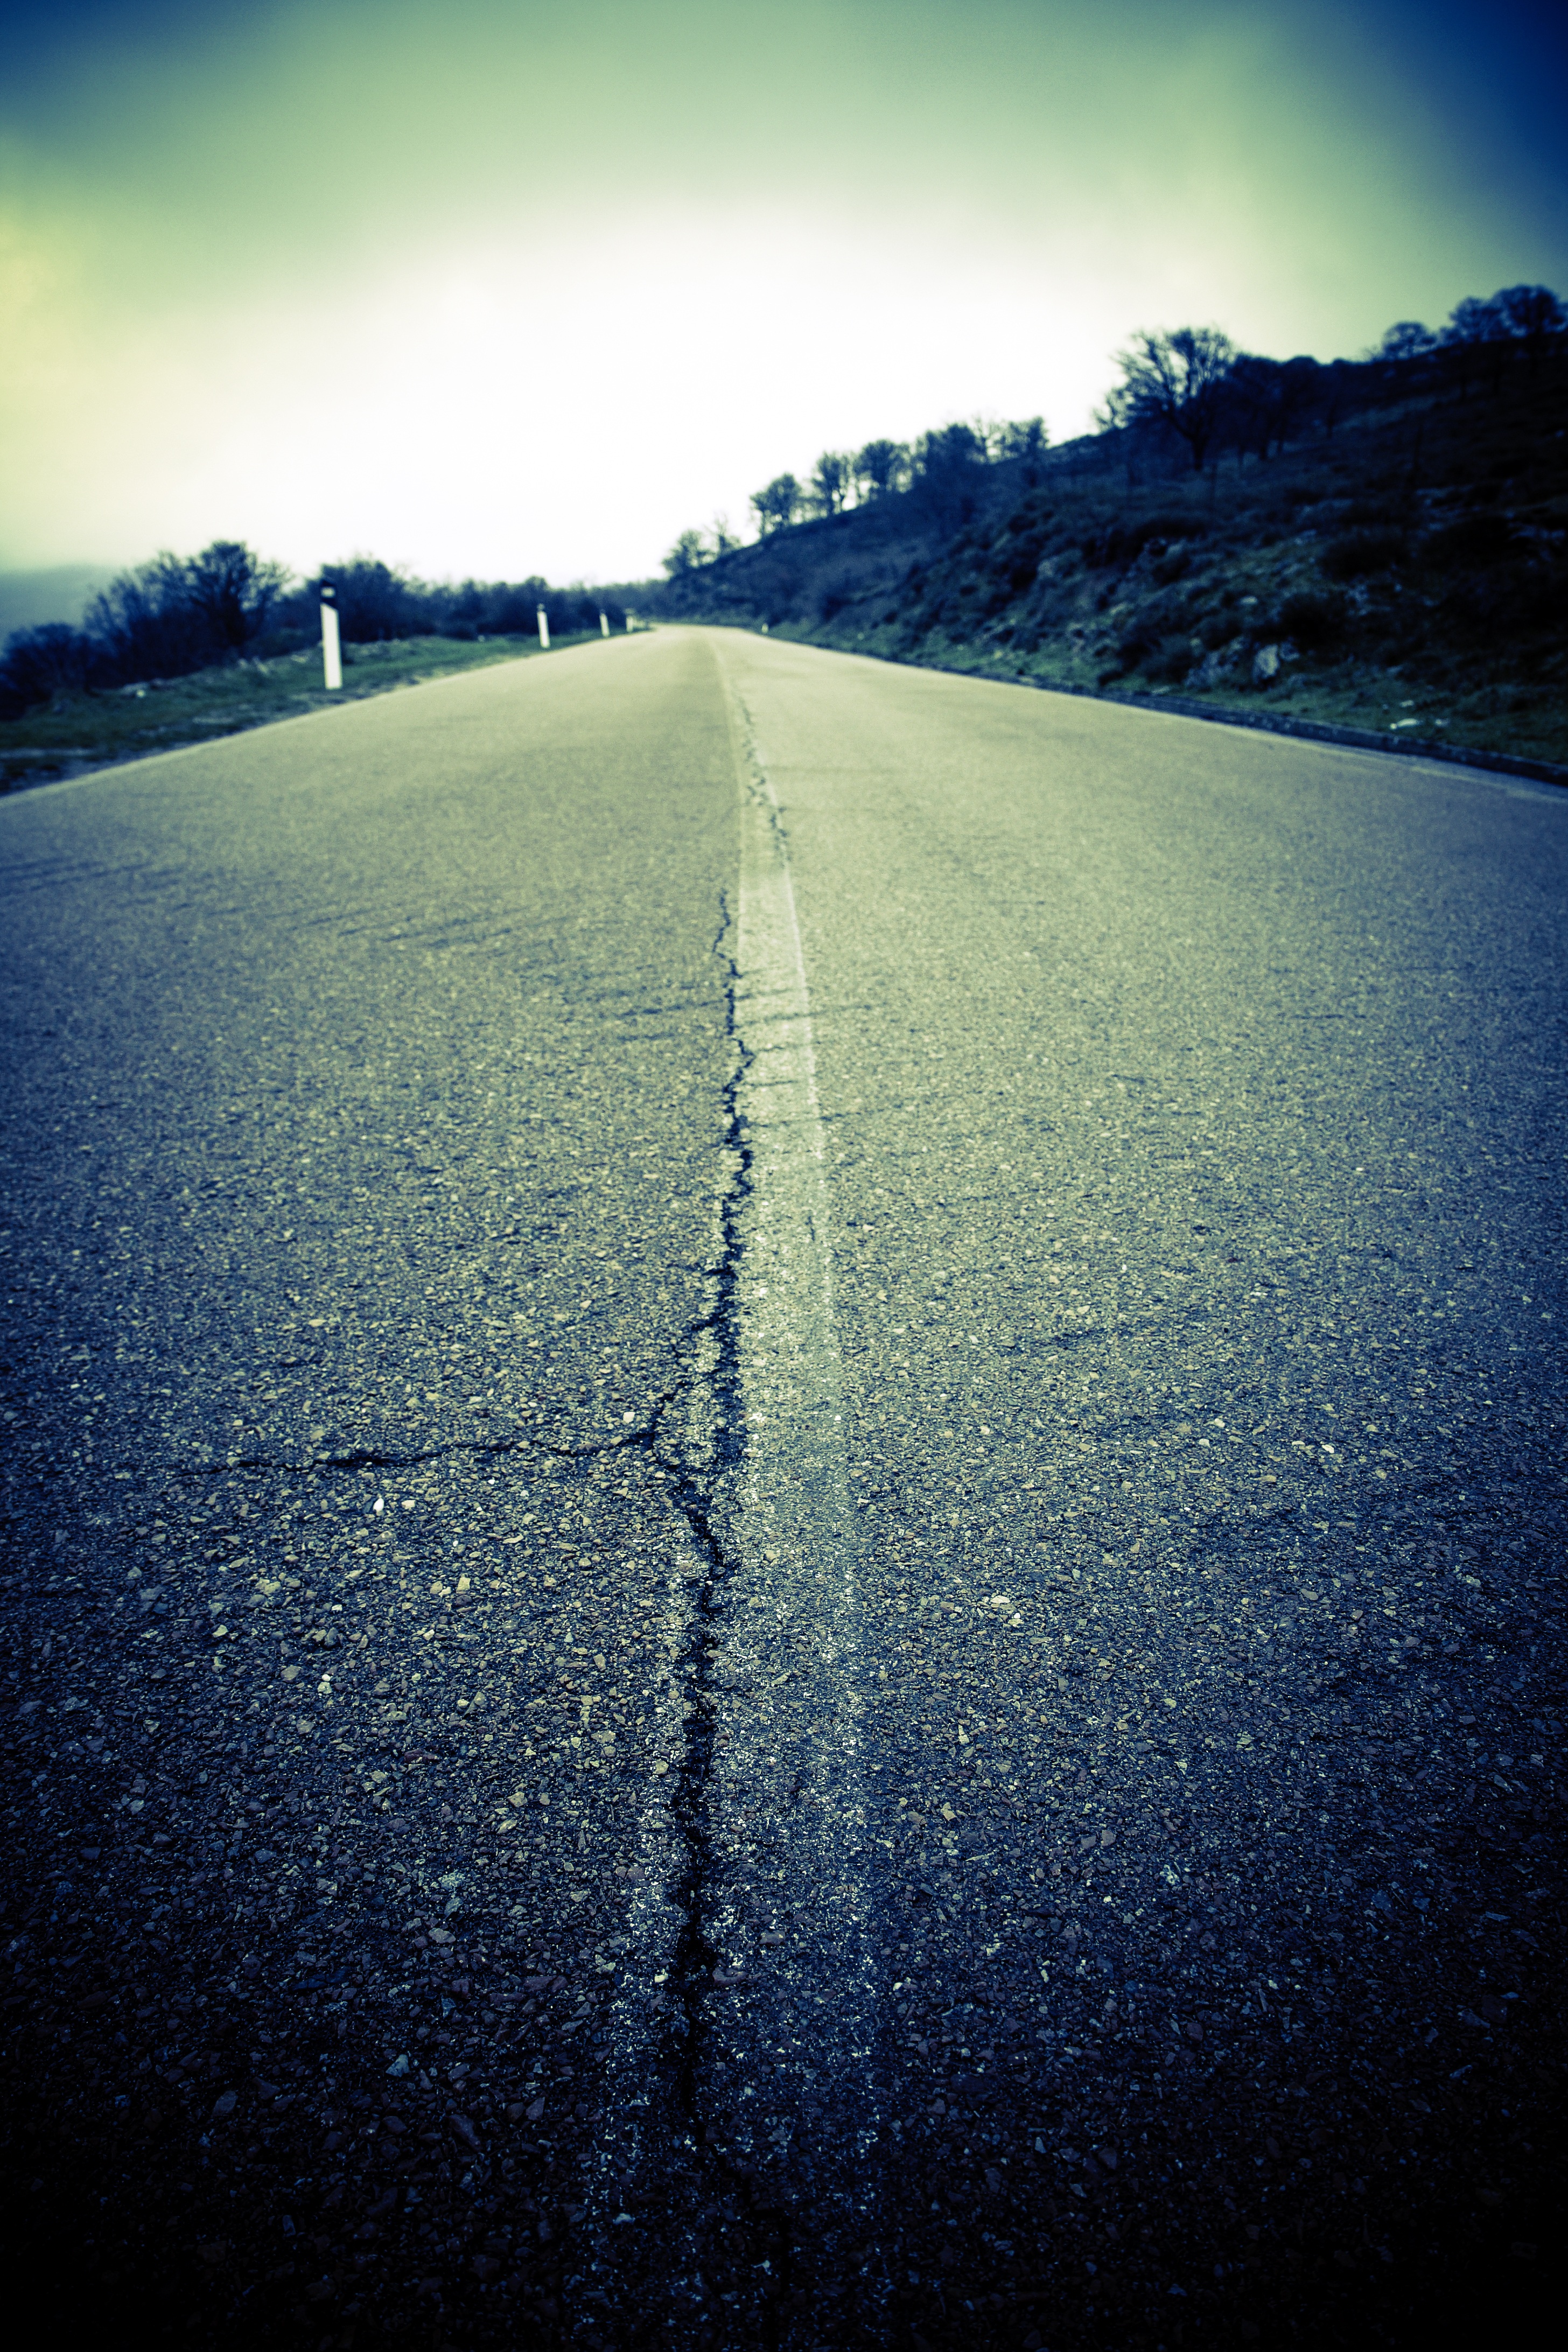
sea, coast, water, nature, forest, ocean, horizon, light, cloud, sky, sun, sunrise, sunset, road, traffic, field, night, sunlight, morning, wave, dawn, atmosphere, country road, asphalt, dusk, evening, reflection, scenic, darkness, blue, moonlight, trees, wide, tar, driving a car, atmospheric phenomenon, atmosphere of earth, road post, street boundary pillar